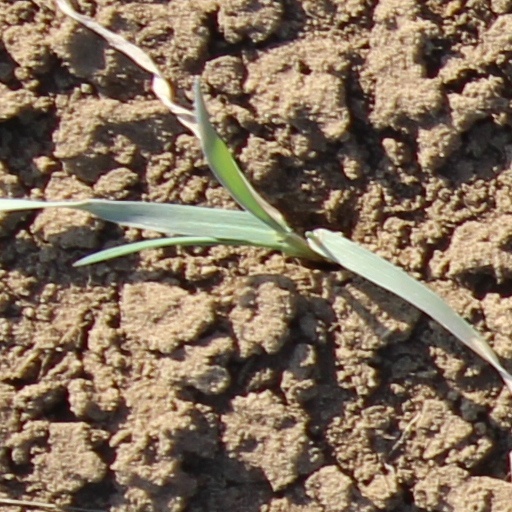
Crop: wheat